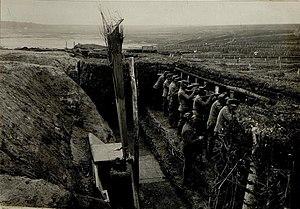
La 4ᵉ armée austro-hongroise est une grande unité de l'armée austro-hongroise pendant la Première Guerre mondiale. Elle fait toute la guerre sur le front de l'Est. Elle est dissoute en mars 1918.